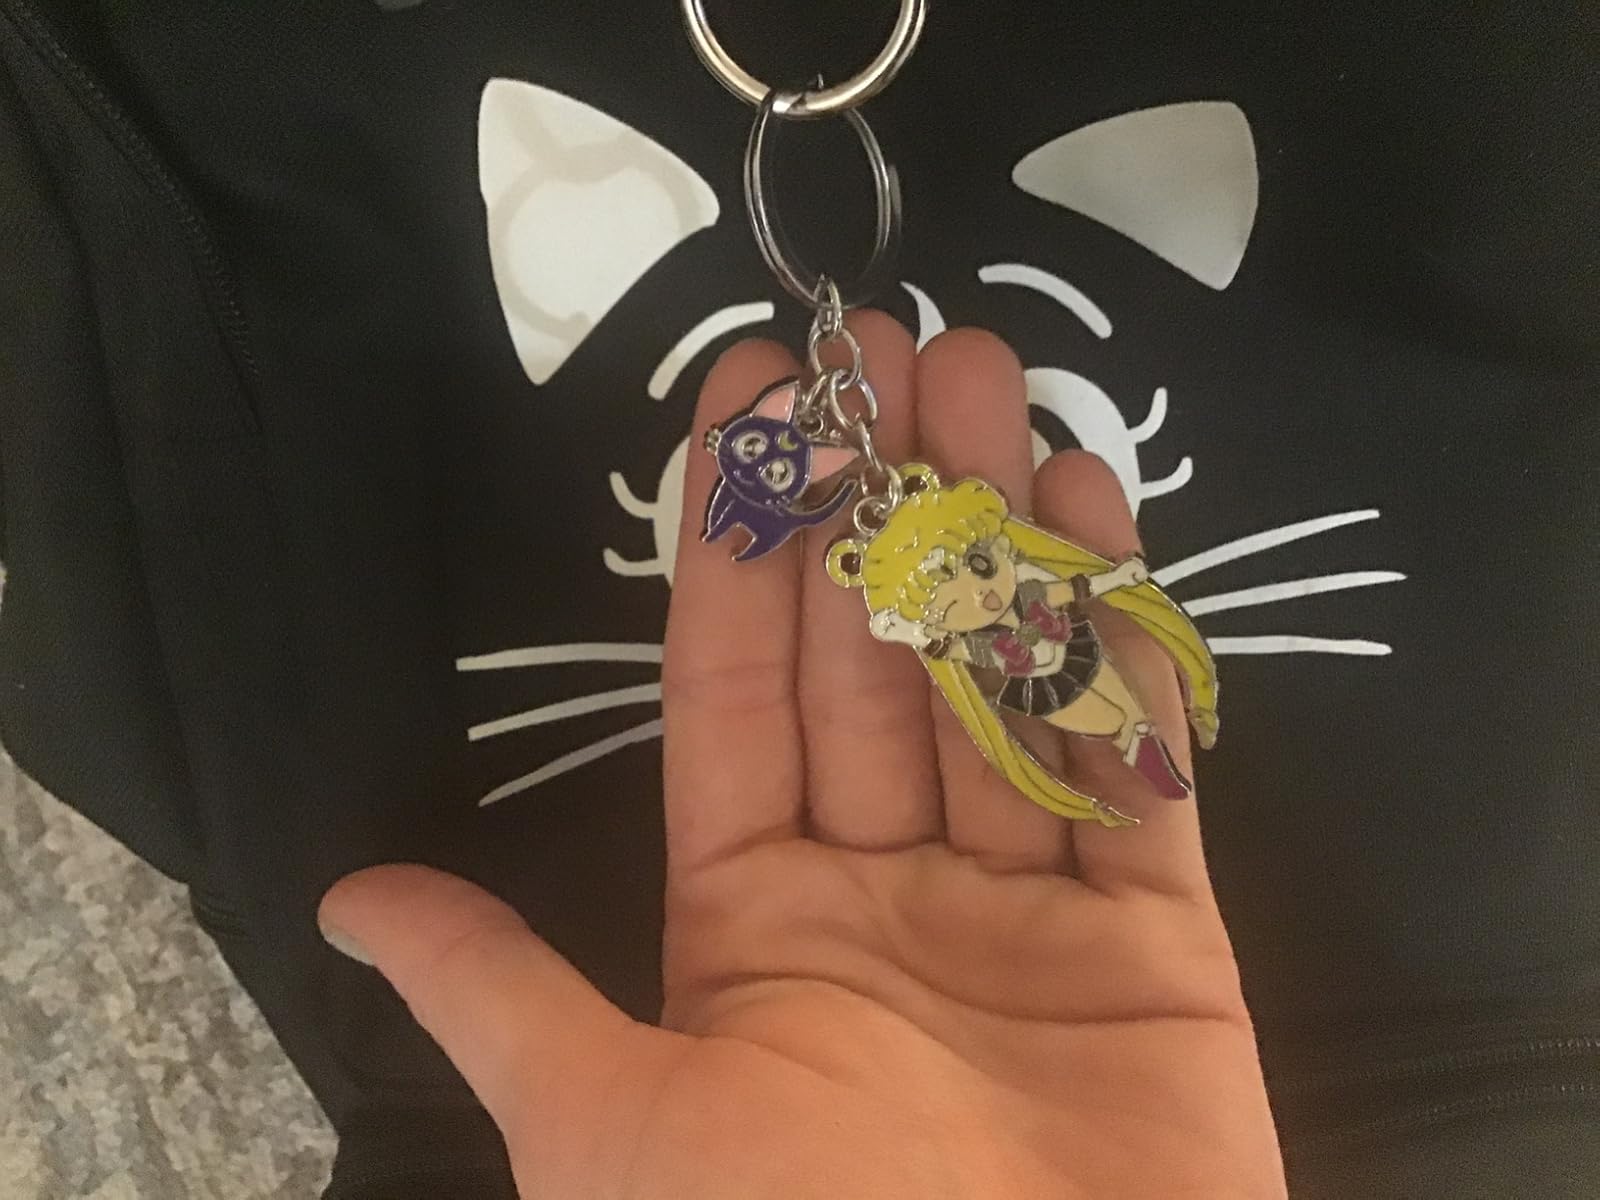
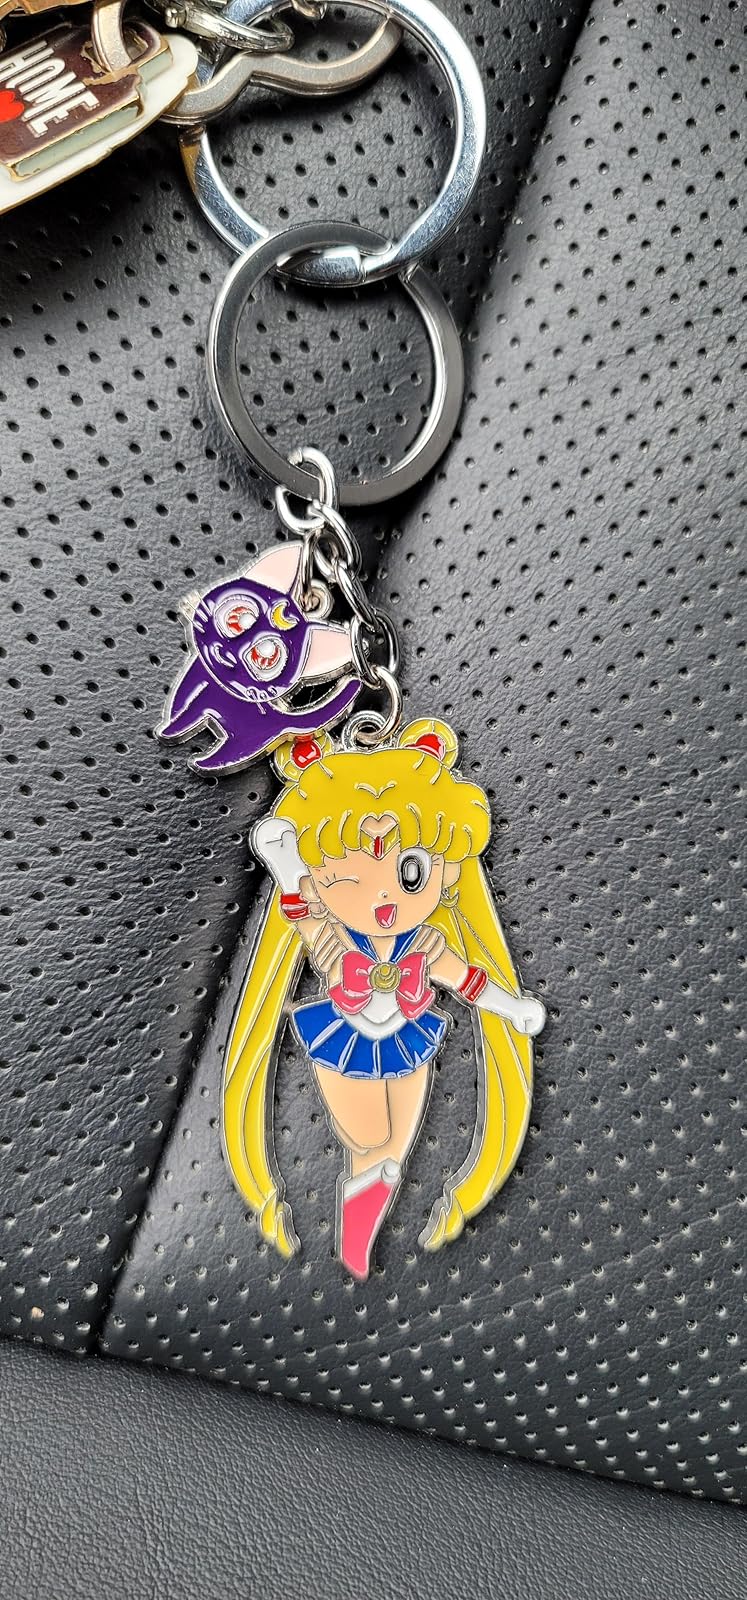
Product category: accessories_keychain
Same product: yes